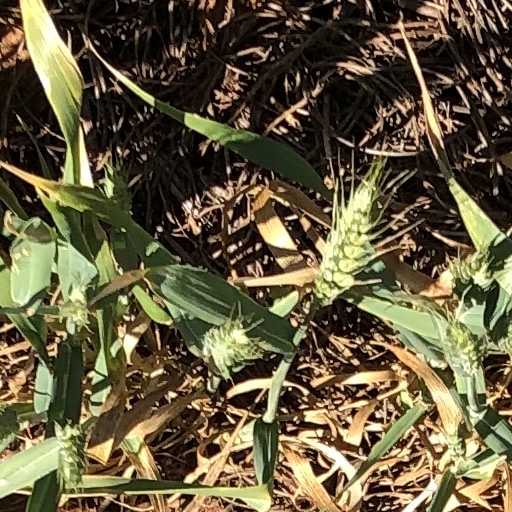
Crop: wheat